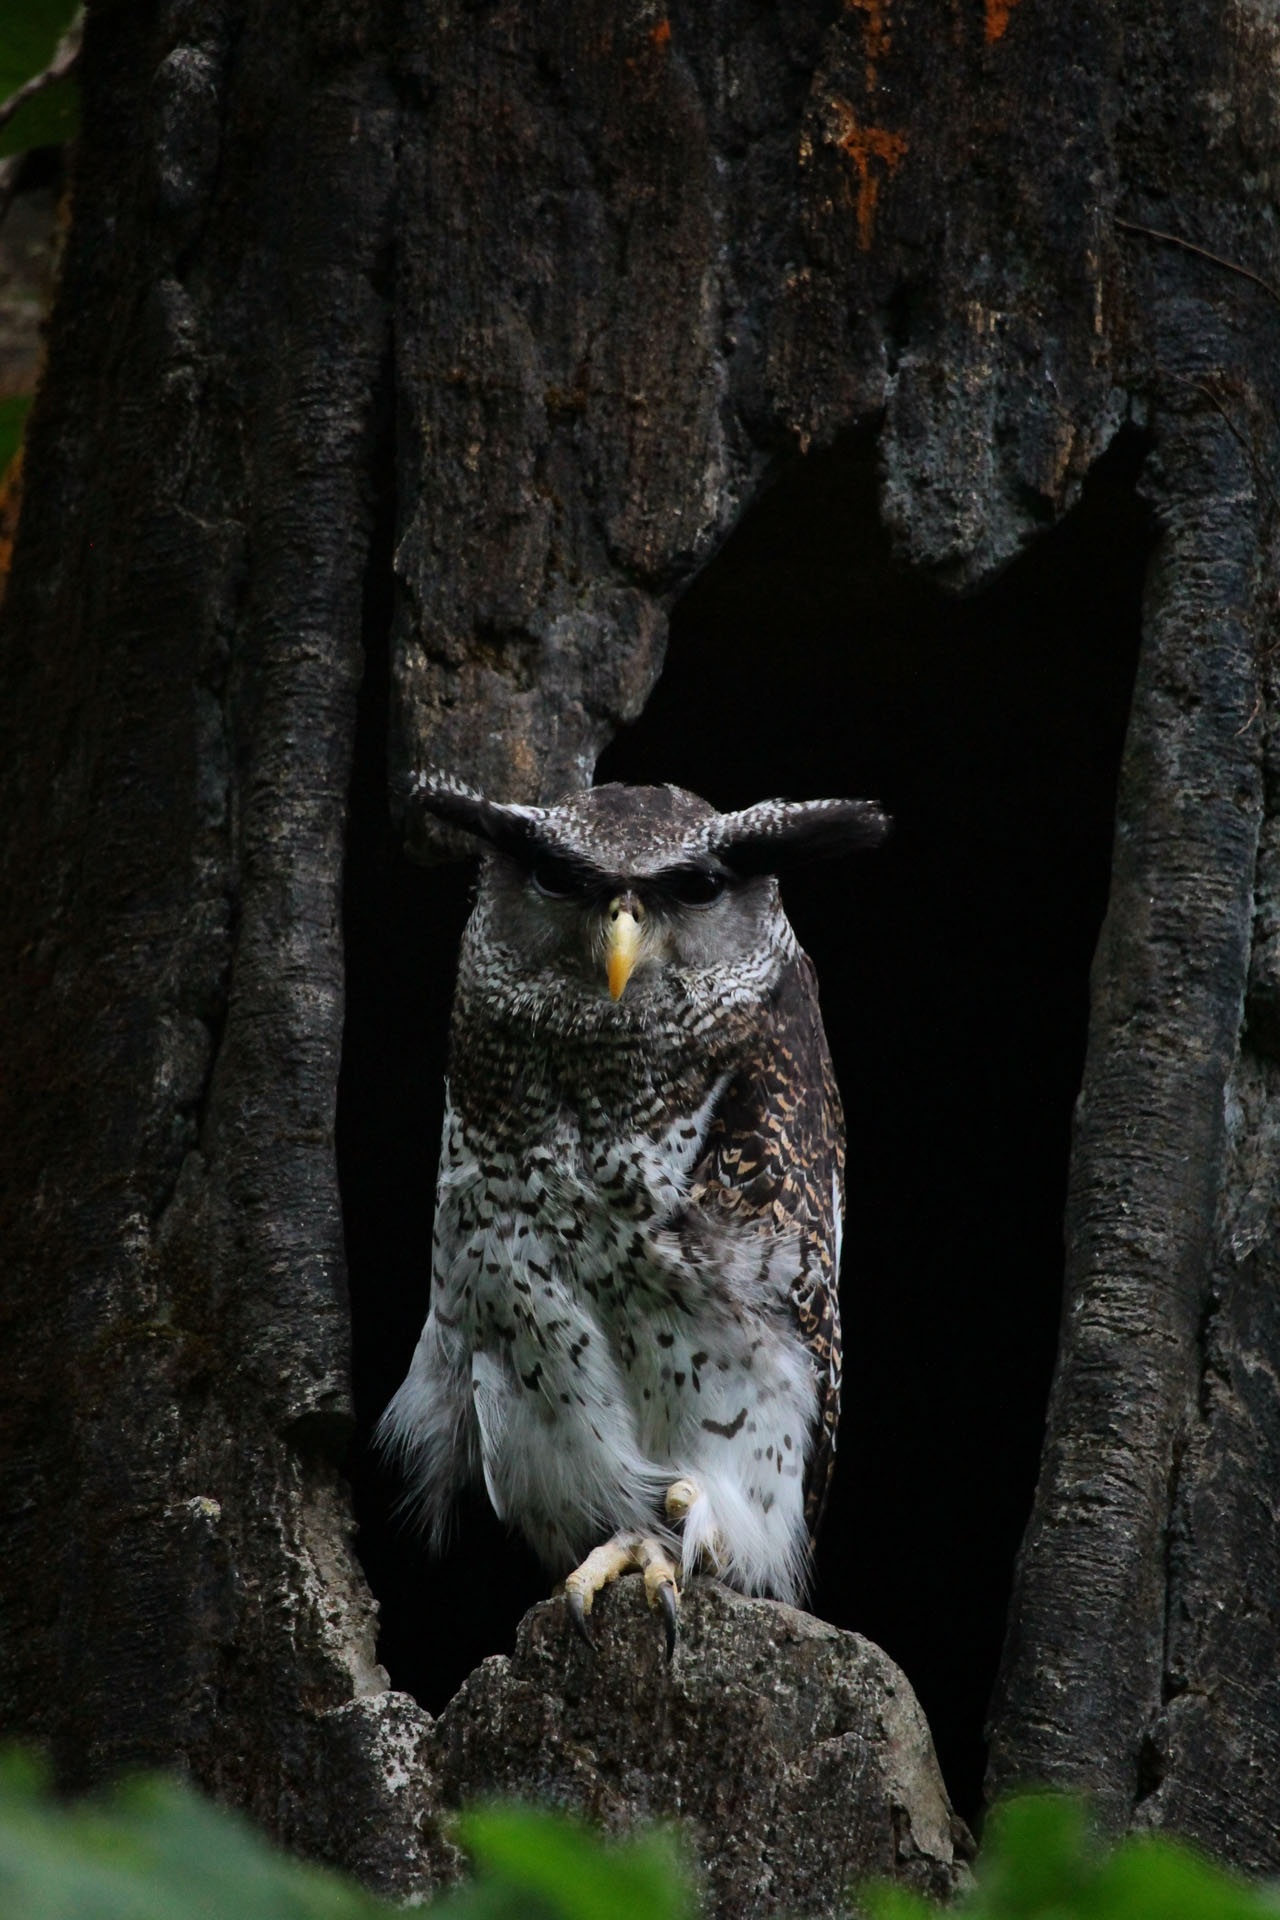
nature, branch, bird, night, animal, wildlife, wild, beak, owl, fauna, claw, grey, vertebrate, belukketupa